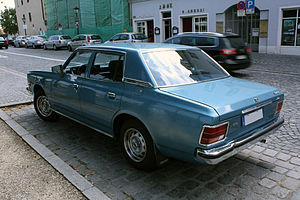
Mazda 929 / Historie / 929 LA4
Mazda 929 var en mellem efteråret 1973 og slutningen af 1991 bygget øvre mellemklassebil fra den japanske bilfabrikant Mazda og i perioder mærkets flagskib. I Japan blev bilen solgt under navne som Mazda Luce, Mazda Cosmo eller Ẽfini MS-9.